Gustav Kinn

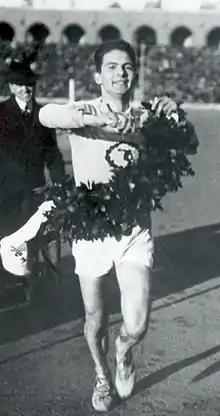

Gustav Richard Kinn (10 June 1895 – 31 October 1978) was a Swedish long-distance runner. He competed in the marathon at the 1920, 1924 and 1928 Summer Olympics and finished in 17th, 8th and 25th place, respectively. Kinn won the national marathon title in 1917, 1919–22, 1924–26, 1928 and 1929.